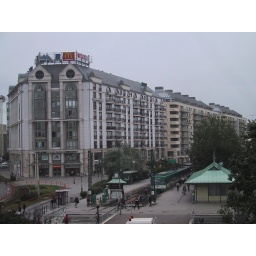
Pest side - you can buy a tram pass in the little building with the green roof.